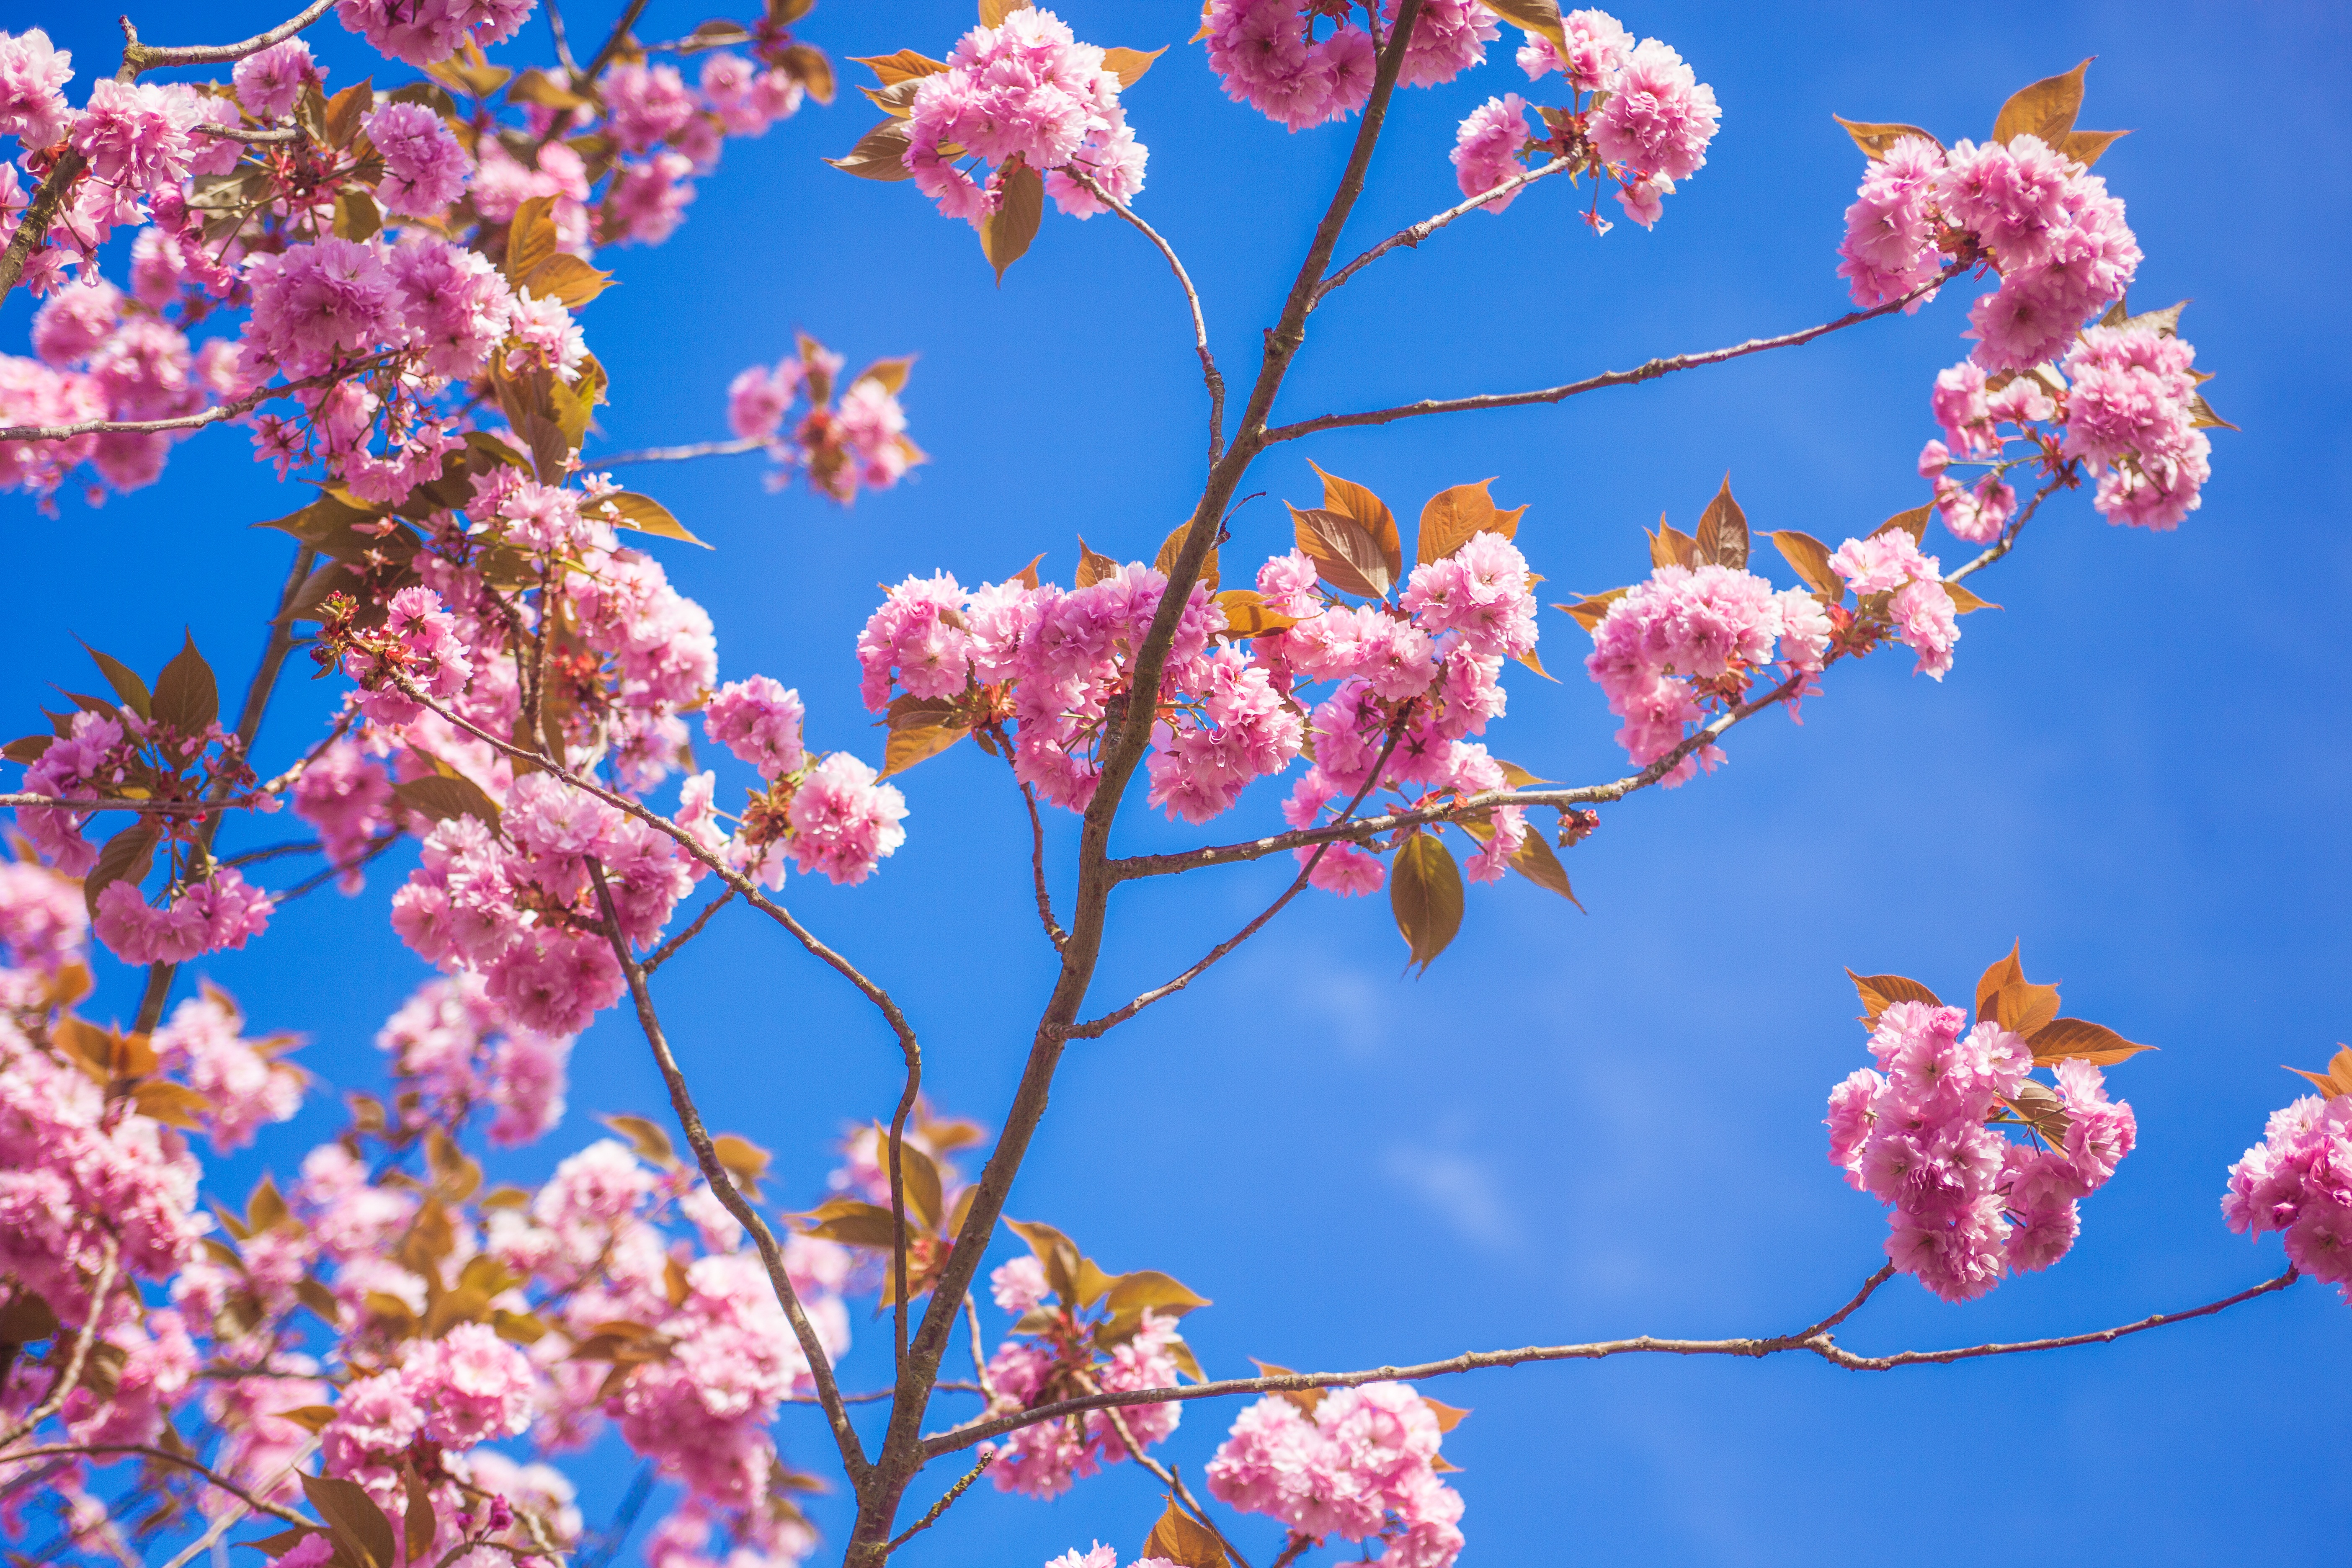
flower, blossom, plant, branch, tree, flora, spring, season, cherry blossom, land plant, petal, flowering plant, produce, rose family